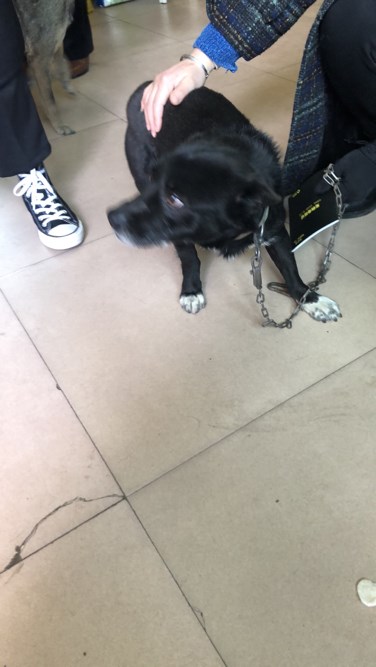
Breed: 3336-n000121-chinese_rural_dog